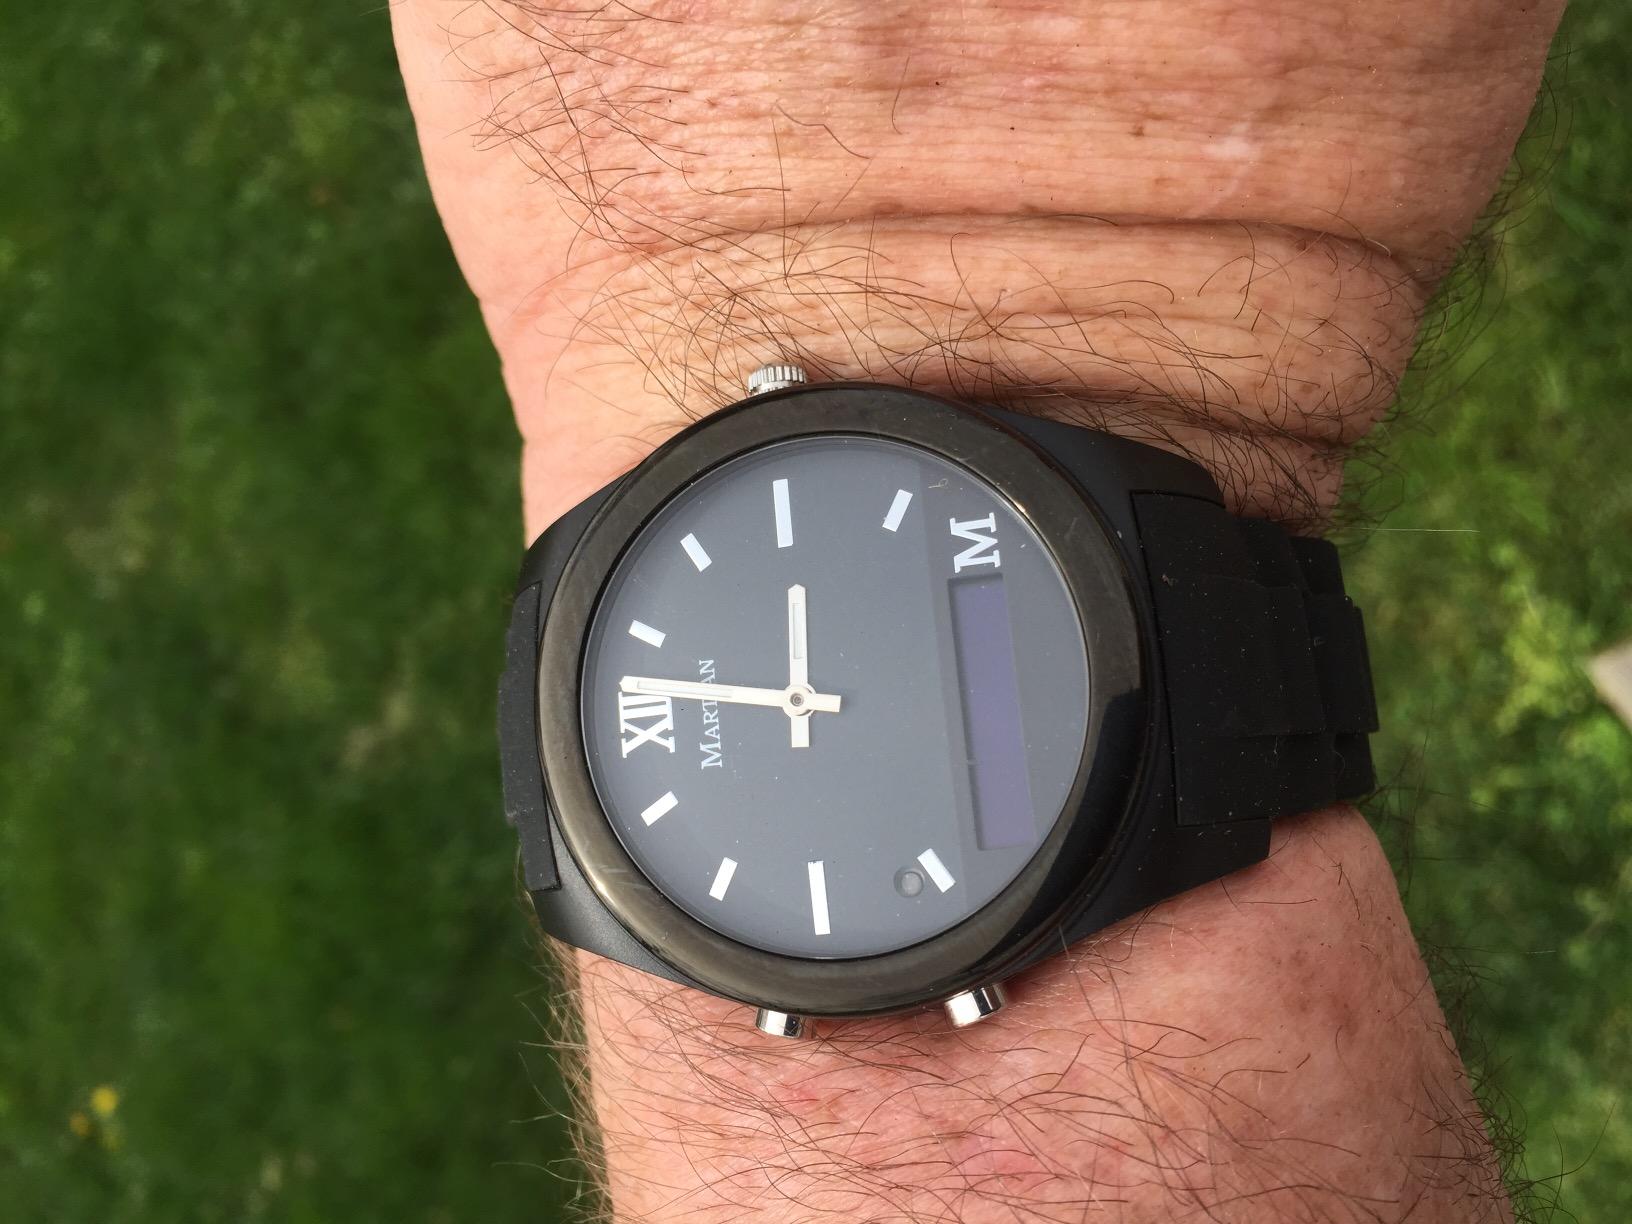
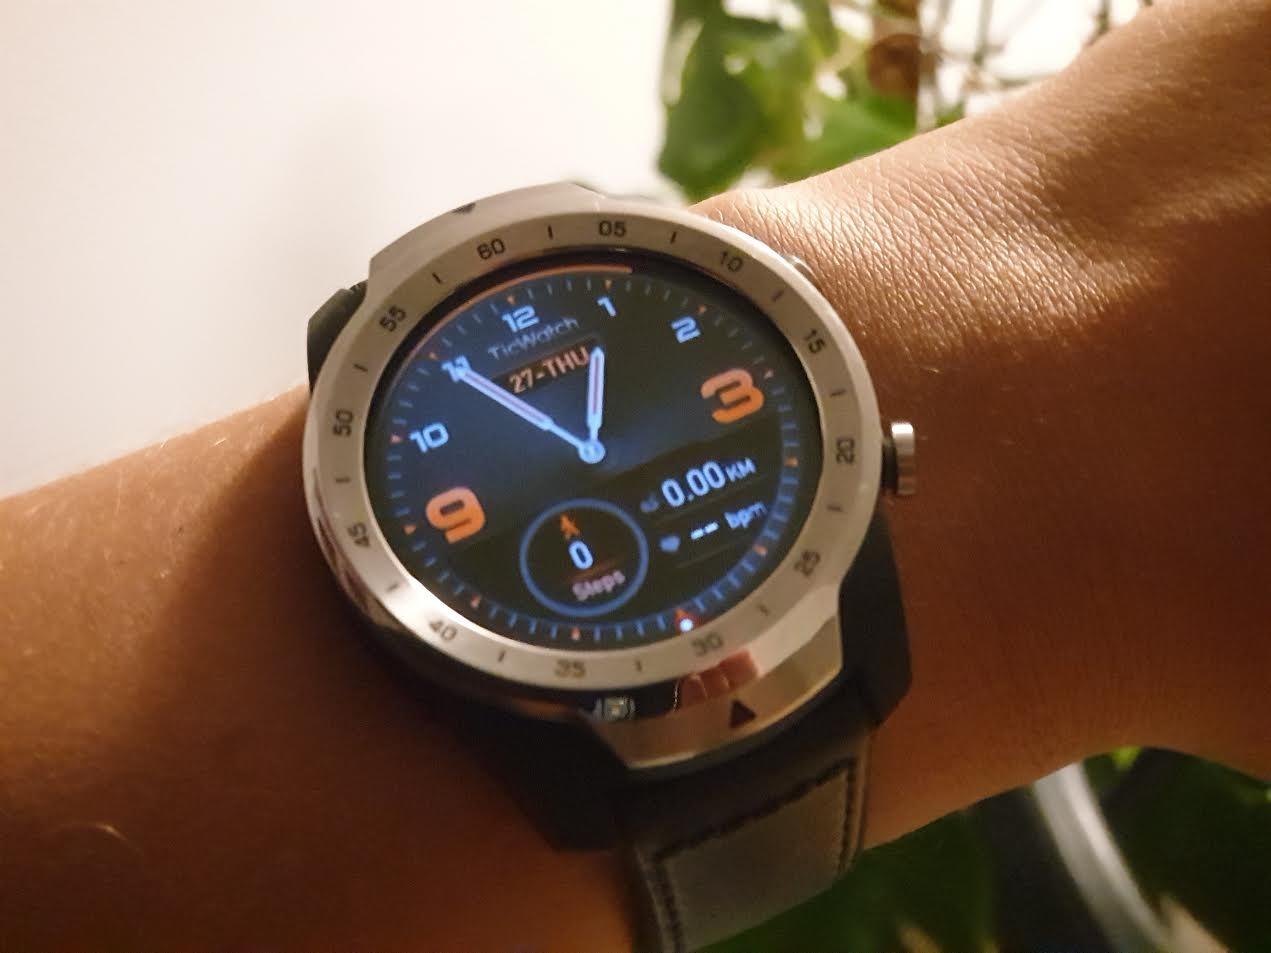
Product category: smartwatch
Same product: no